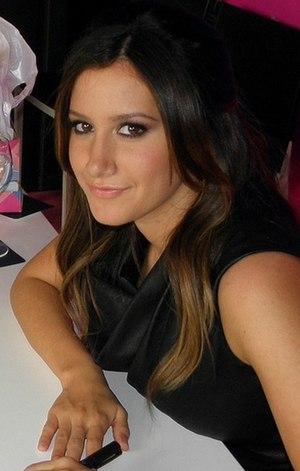
Ashley Tisdale French née Ashley Michelle Tisdale née le 2 juillet 1985 à West Deal dans le New Jersey est une actrice, chanteuse, et productrice exécutive américaine. Elle est surtout connue pour avoir joué le rôle de Maddie Fitzpatrick dans la sitcom de Disney Channel, La Vie de palace de Zack et Cody et pour avoir interprété le rôle de Sharpay Evans dans le film High School Musical. La saga High School Musical a connu un grand succès avec deux Disney Channel Original Movies, un film au cinéma, un spin-off et de nombreux albums. Grâce à la popularité de la saga, Ashley signe avec le label Warner Bros. Records en 2006 et elle sort deux albums : Headstrong et Guilty Pleasure.